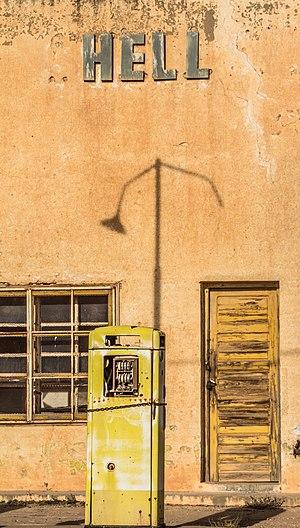
Sidi Boubker est une commune du Maroc. Elle est située dans la région de l'Oriental.